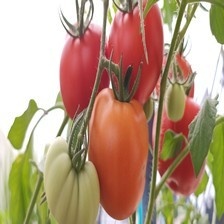
Label: tomato